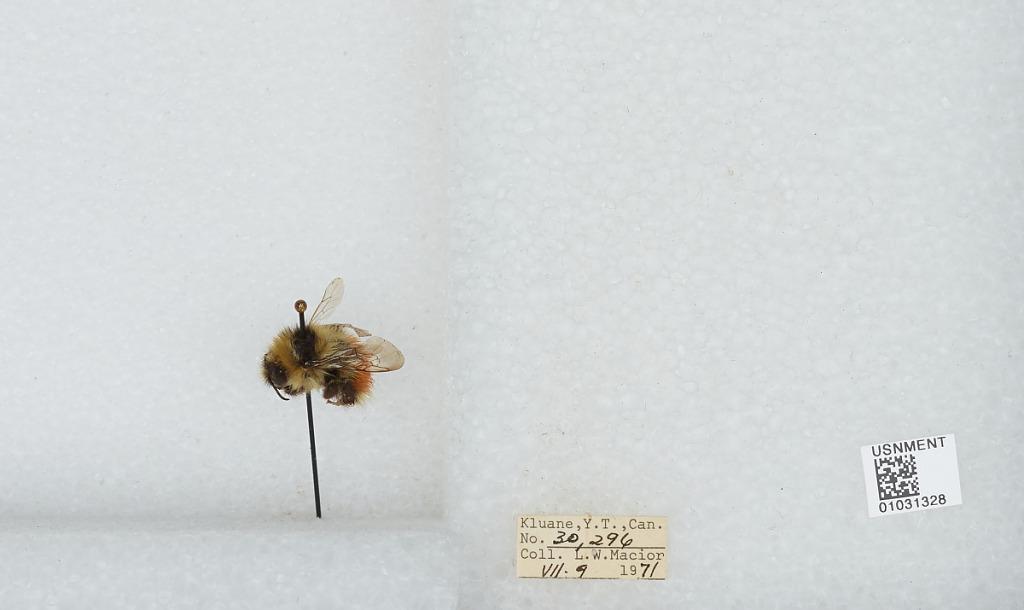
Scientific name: Bombus (Pyrobombus) sylvicola Kirby
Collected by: L. Macior
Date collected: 1971-7-9
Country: Canada
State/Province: Yukon Territory
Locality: Kluane
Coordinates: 60.75, -139.5